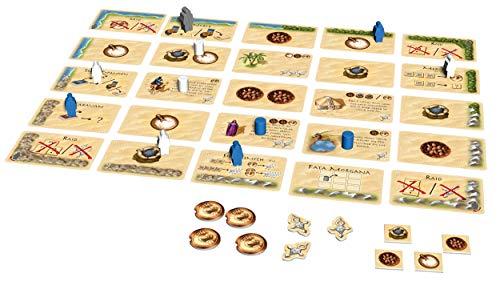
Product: Thames & Kosmos Targi Two Player Game
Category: Toys & Games | Games & Accessories | Board Games
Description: Worker placement game for 2 players.
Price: $15.62
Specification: ProductDimensions:7.9x1.8x7.9inches|ItemWeight:14.1ounces|ShippingWeight:15.4ounces(Viewshippingratesandpolicies)|DomesticShipping:ItemcanbeshippedwithinU.S.|InternationalShipping:ThisitemcanbeshippedtoselectcountriesoutsideoftheU.S.LearnMore|ASIN:B07B7TTRDF|Itemmodelnumber:691479|Manufacturerrecommendedage:12yearsandup